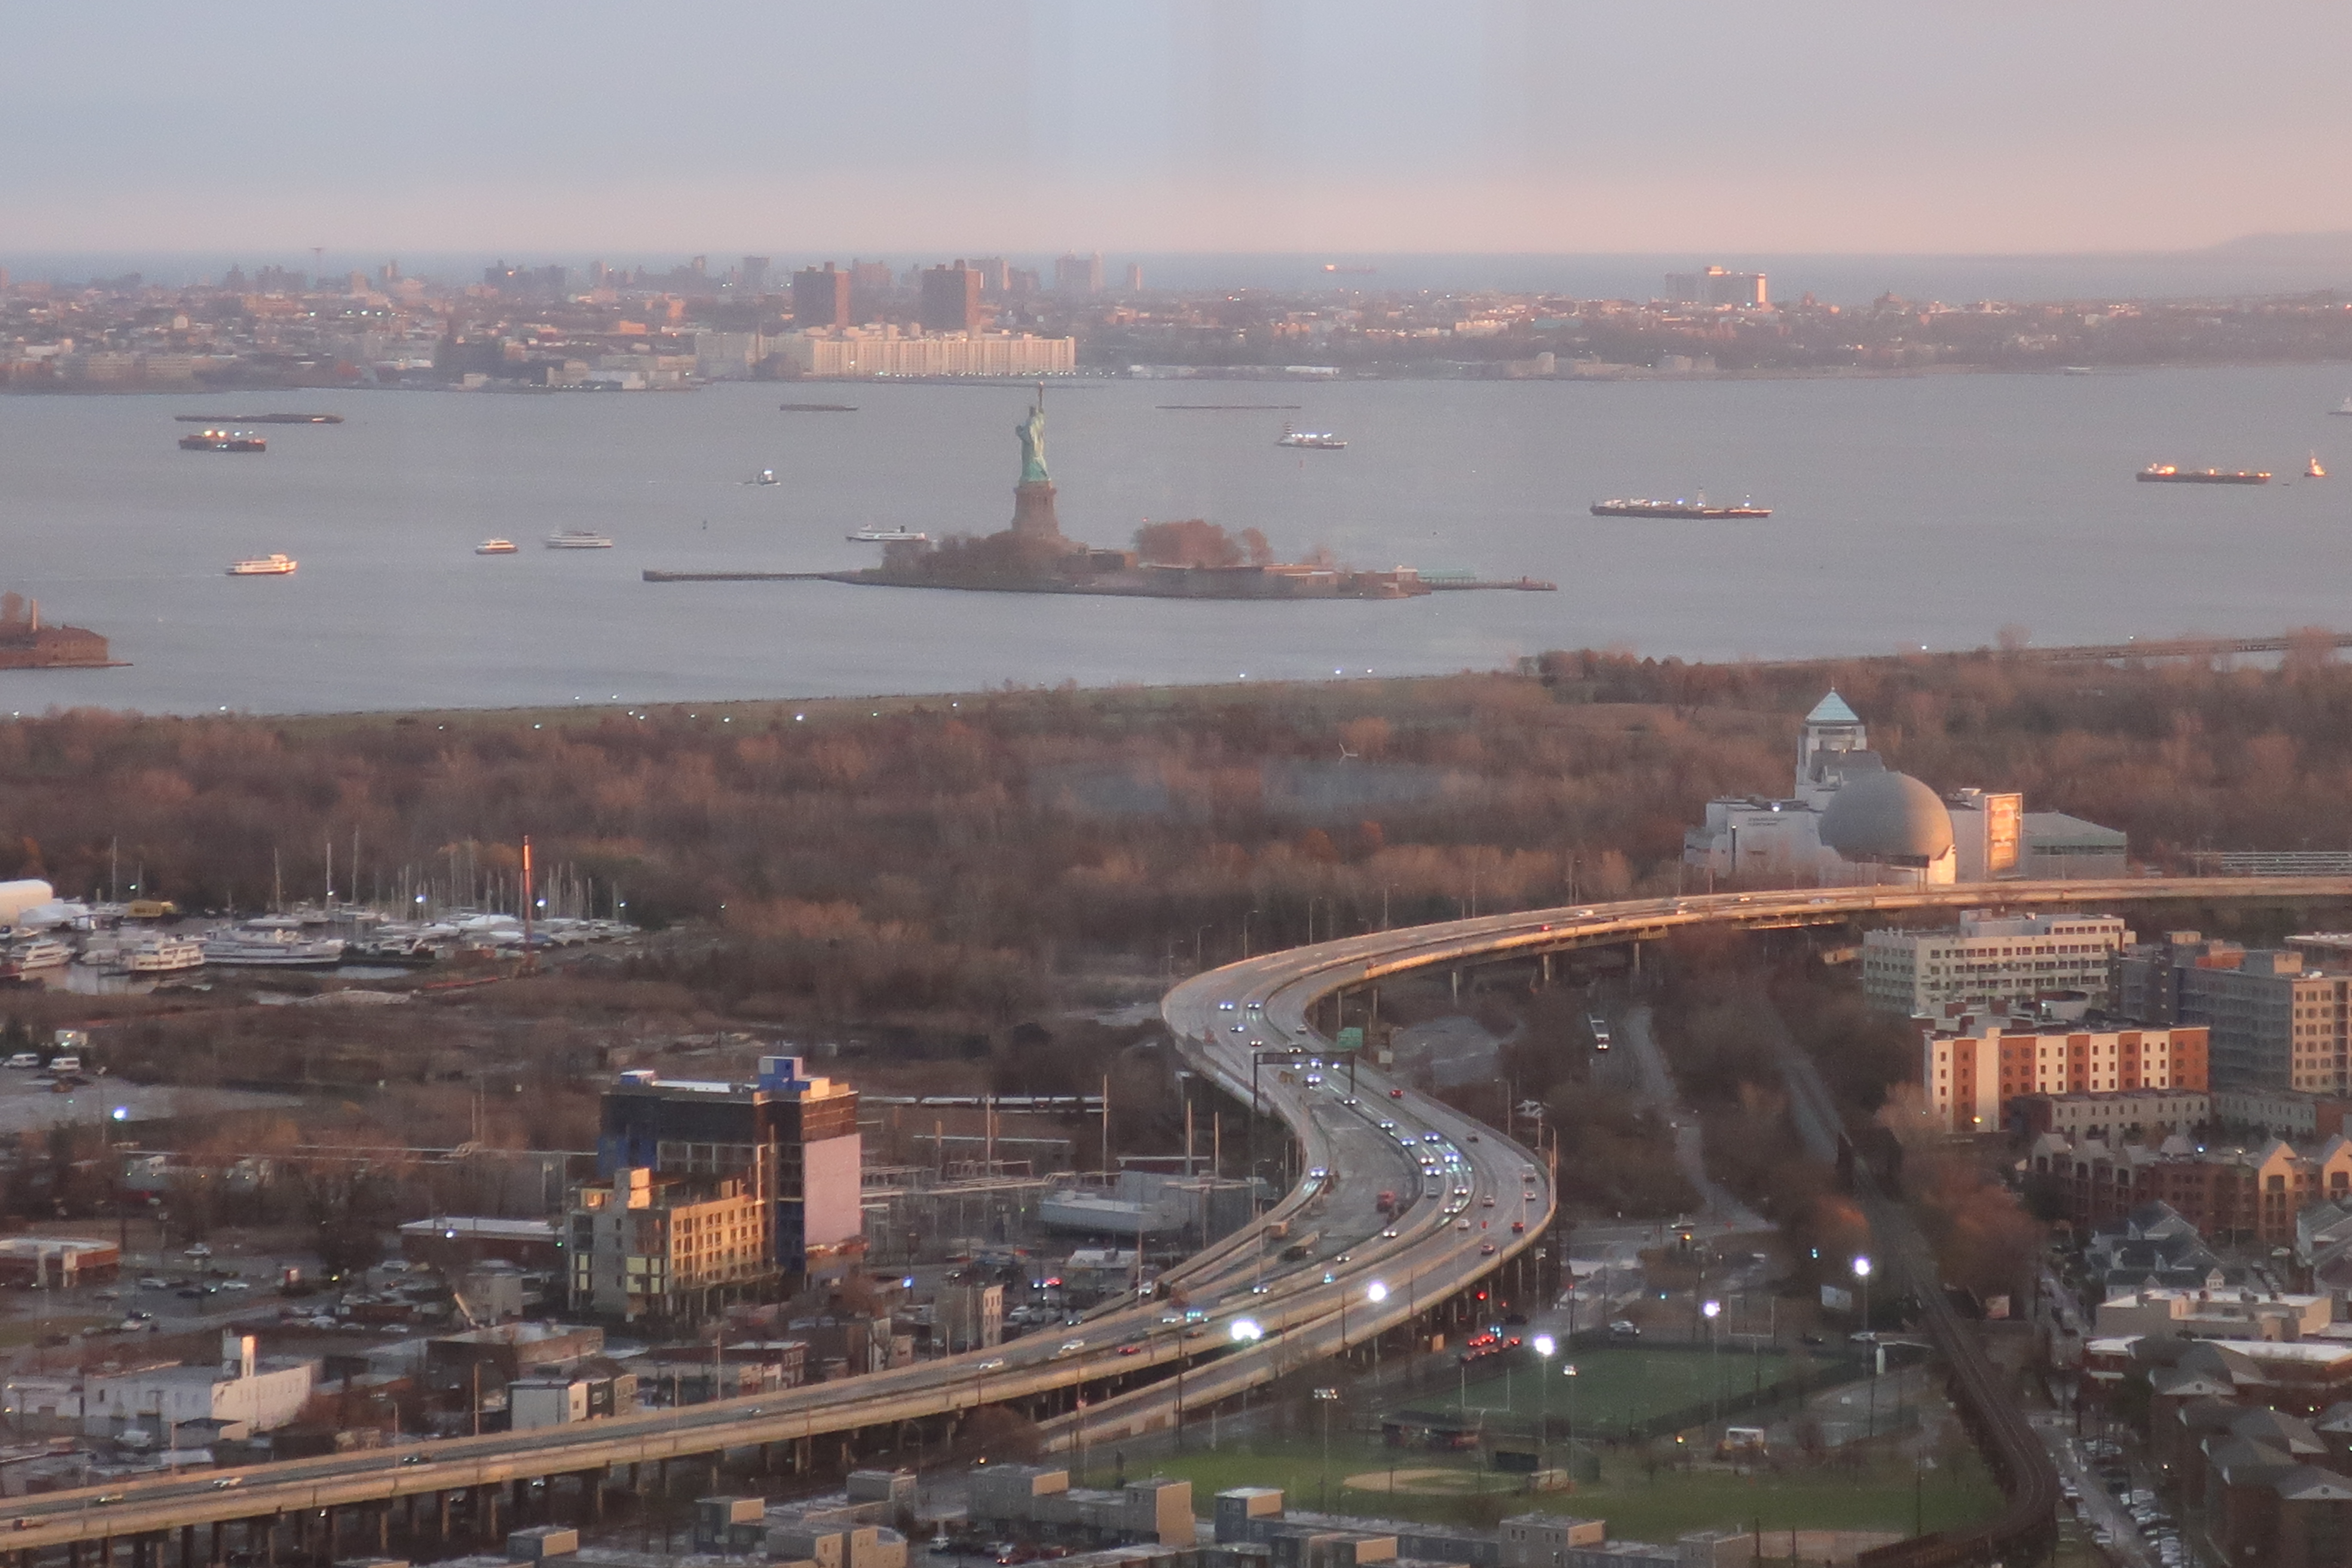
building, city, skyscraper, downtown, dusk, evening, landmark, tower block, metropolis, urban area, geographical feature, human settlement, metropolitan area, architecture, shopping mall, ceiling, lobby, airport terminal, interior design, aerial photography, cityscape, water, atmospheric phenomenon, bird's eye view, water resources, sky, skyline, landscape, urban design, suburb, photography, river